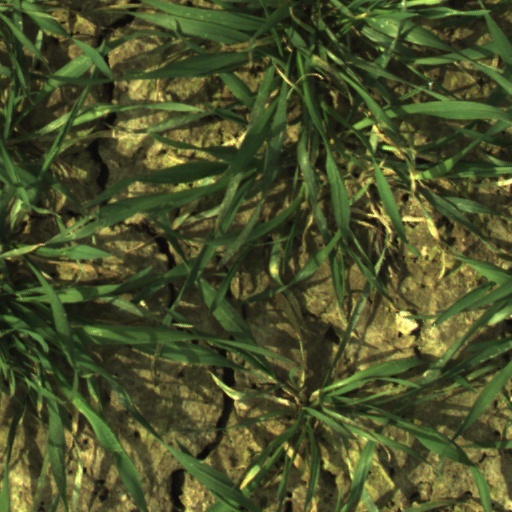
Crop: wheat